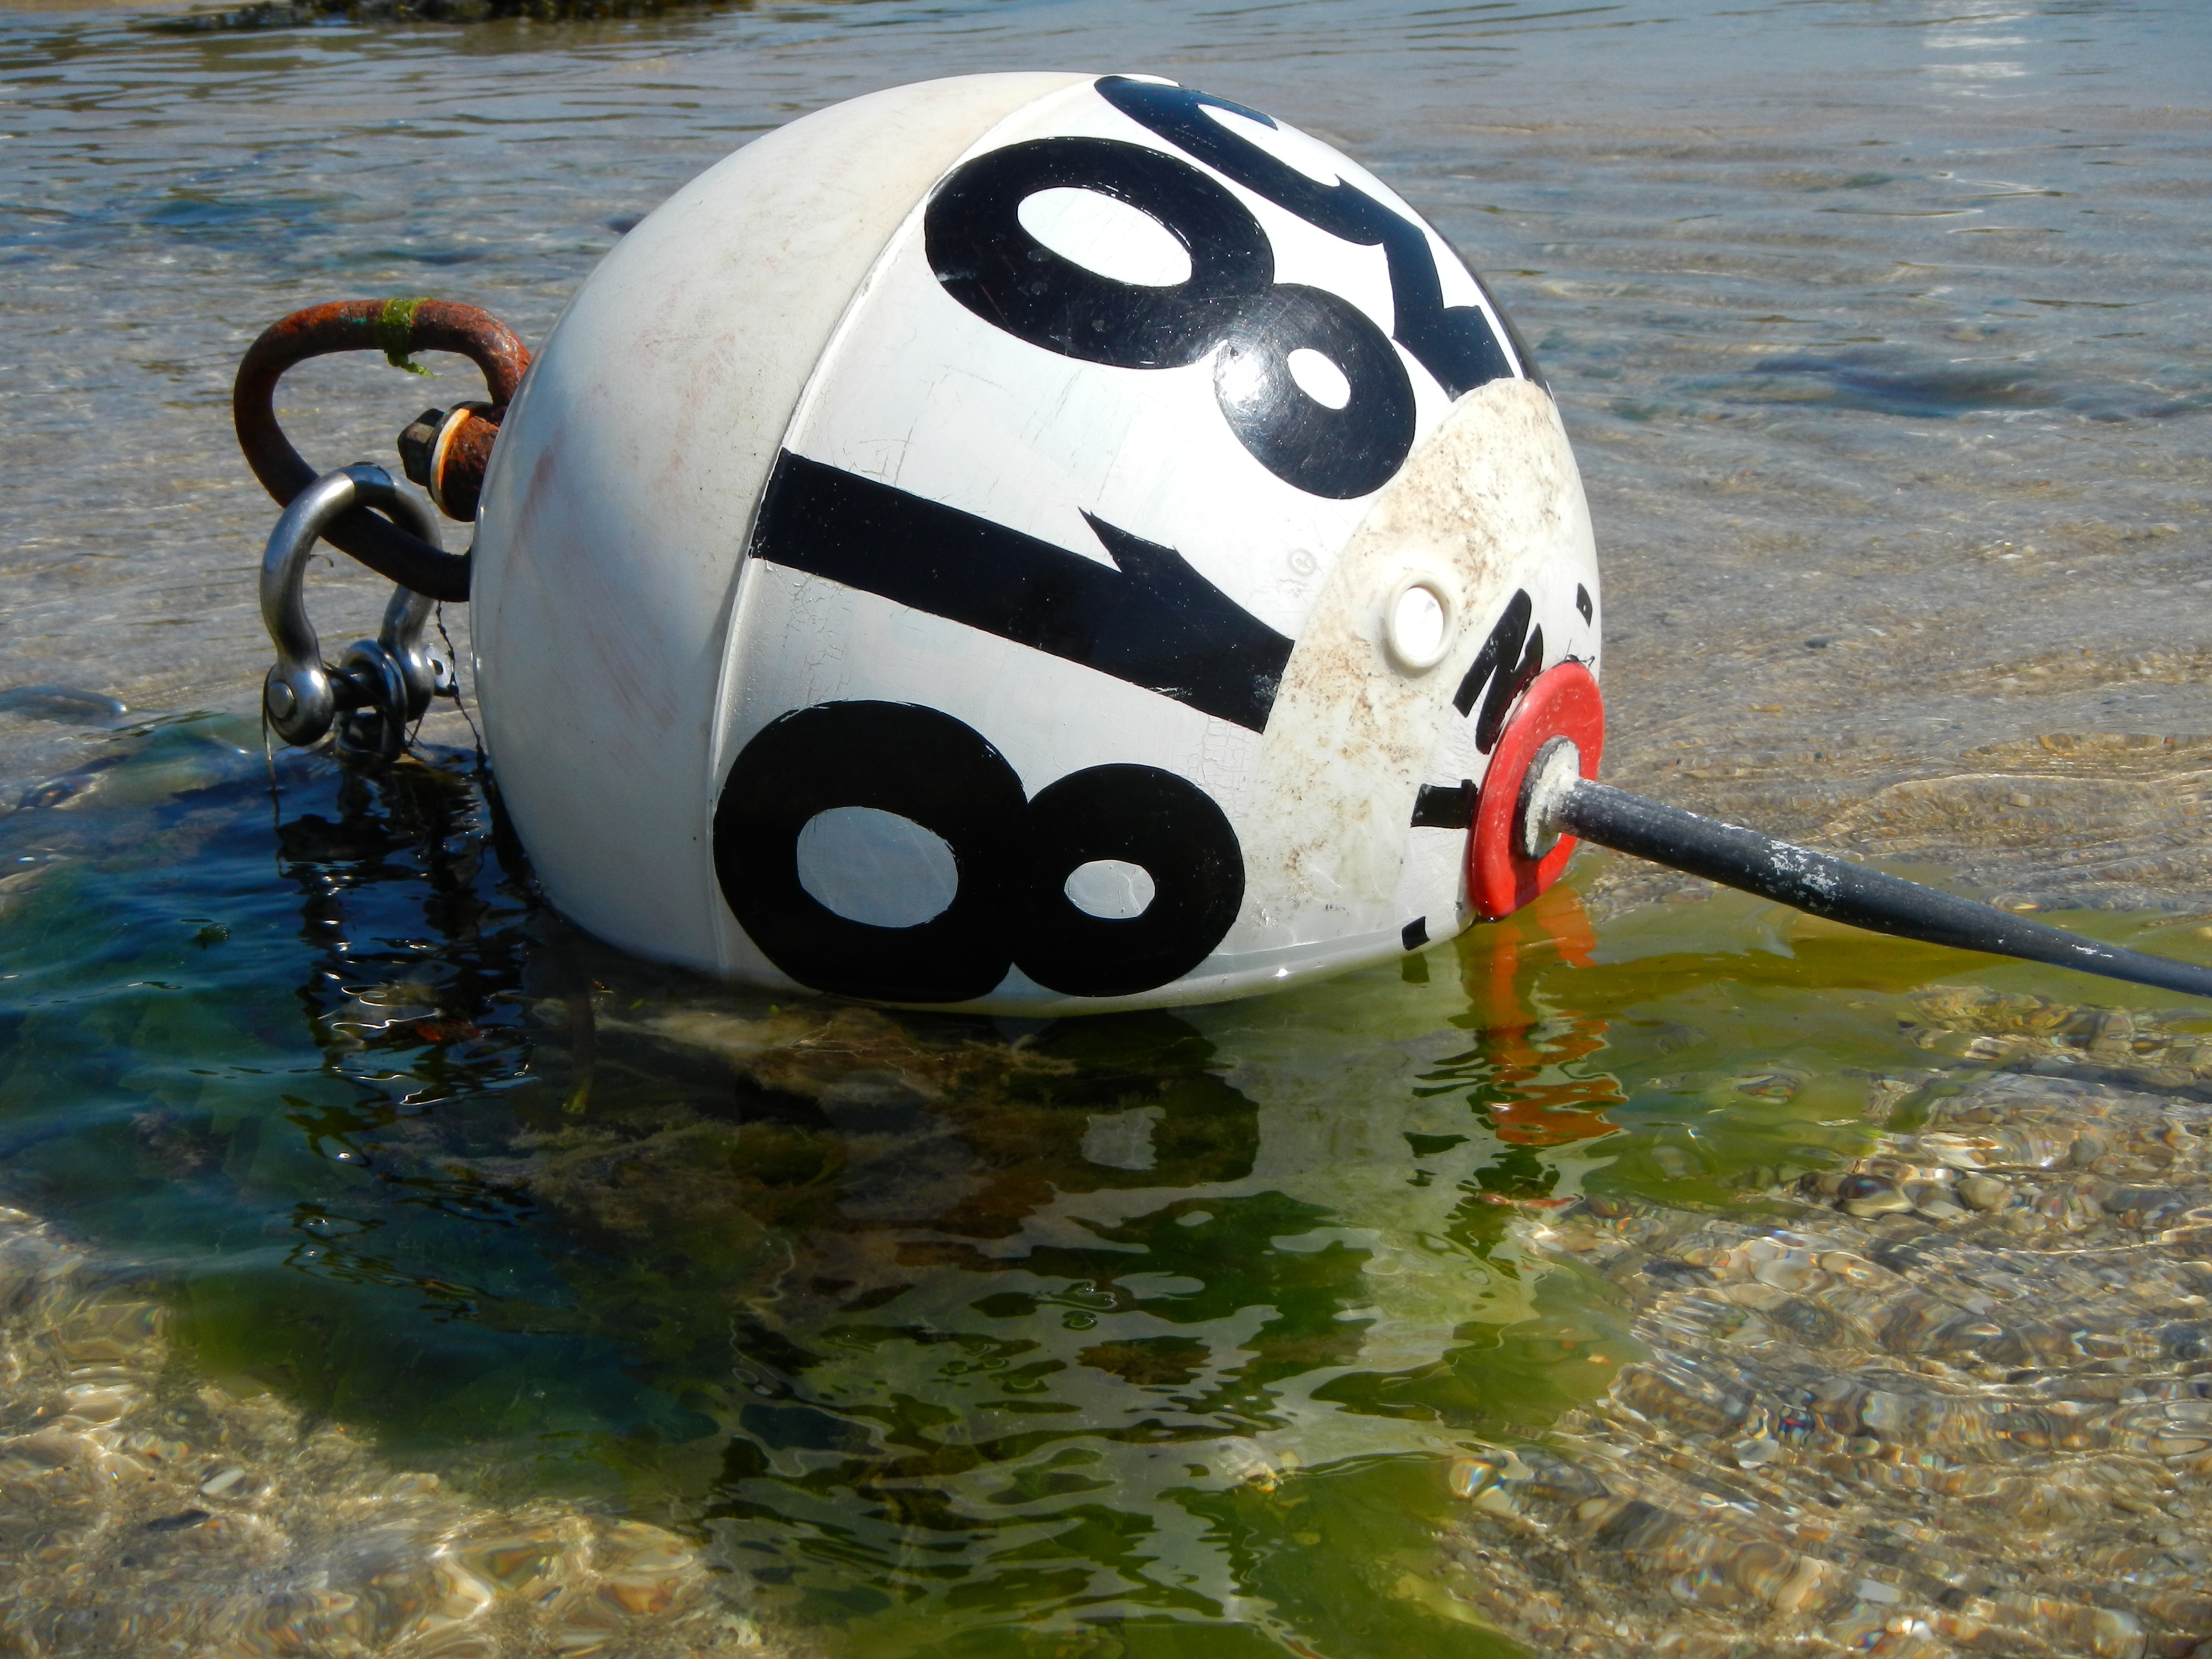
sea, water, vehicle, boating, ball, water bird, brittany, ebb, boje